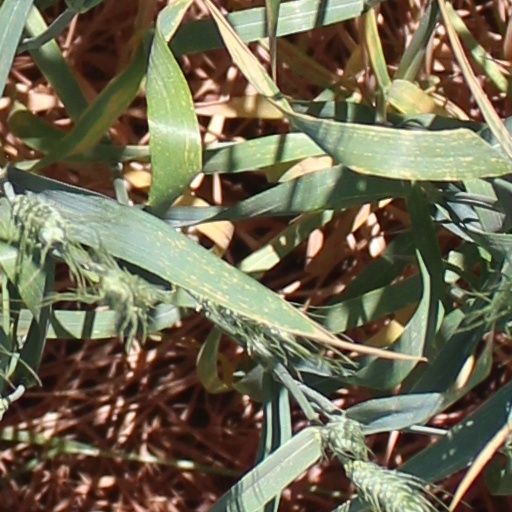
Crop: wheat